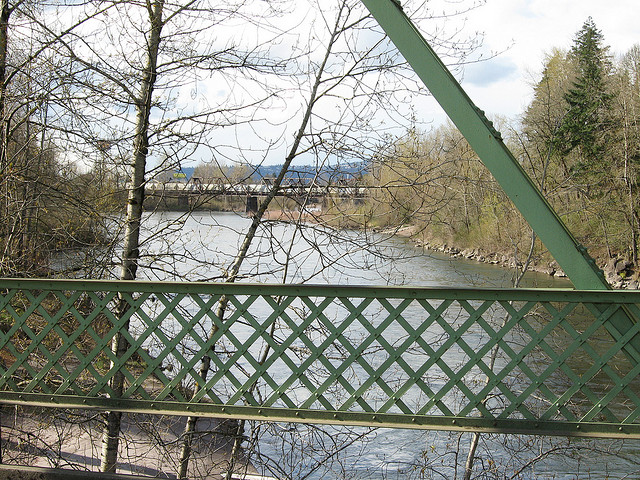
user: Given an image and a question. Answer the question in a short answer. Question: What type of body of water would this be considered? Short Answer:
assistant: river